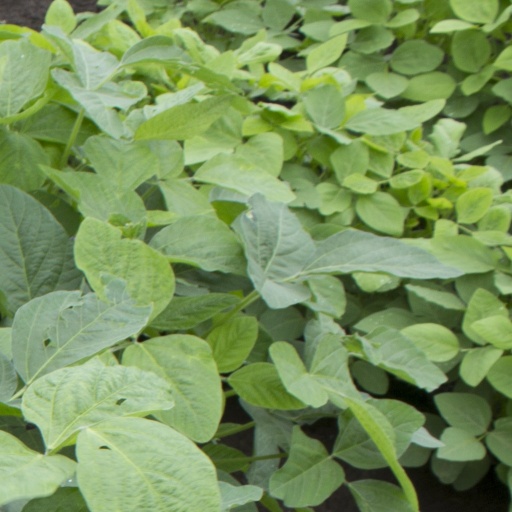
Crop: soybean